Bergset

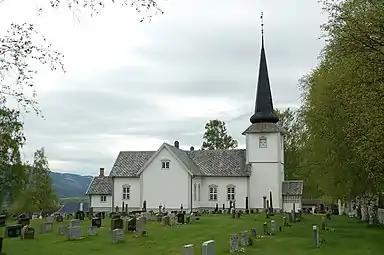
Øvre Rendal Church

The village had a population (2012) of 243 and a population density of . Since 2012, the population and area data for this village area has not been separately tracked by Statistics Norway.